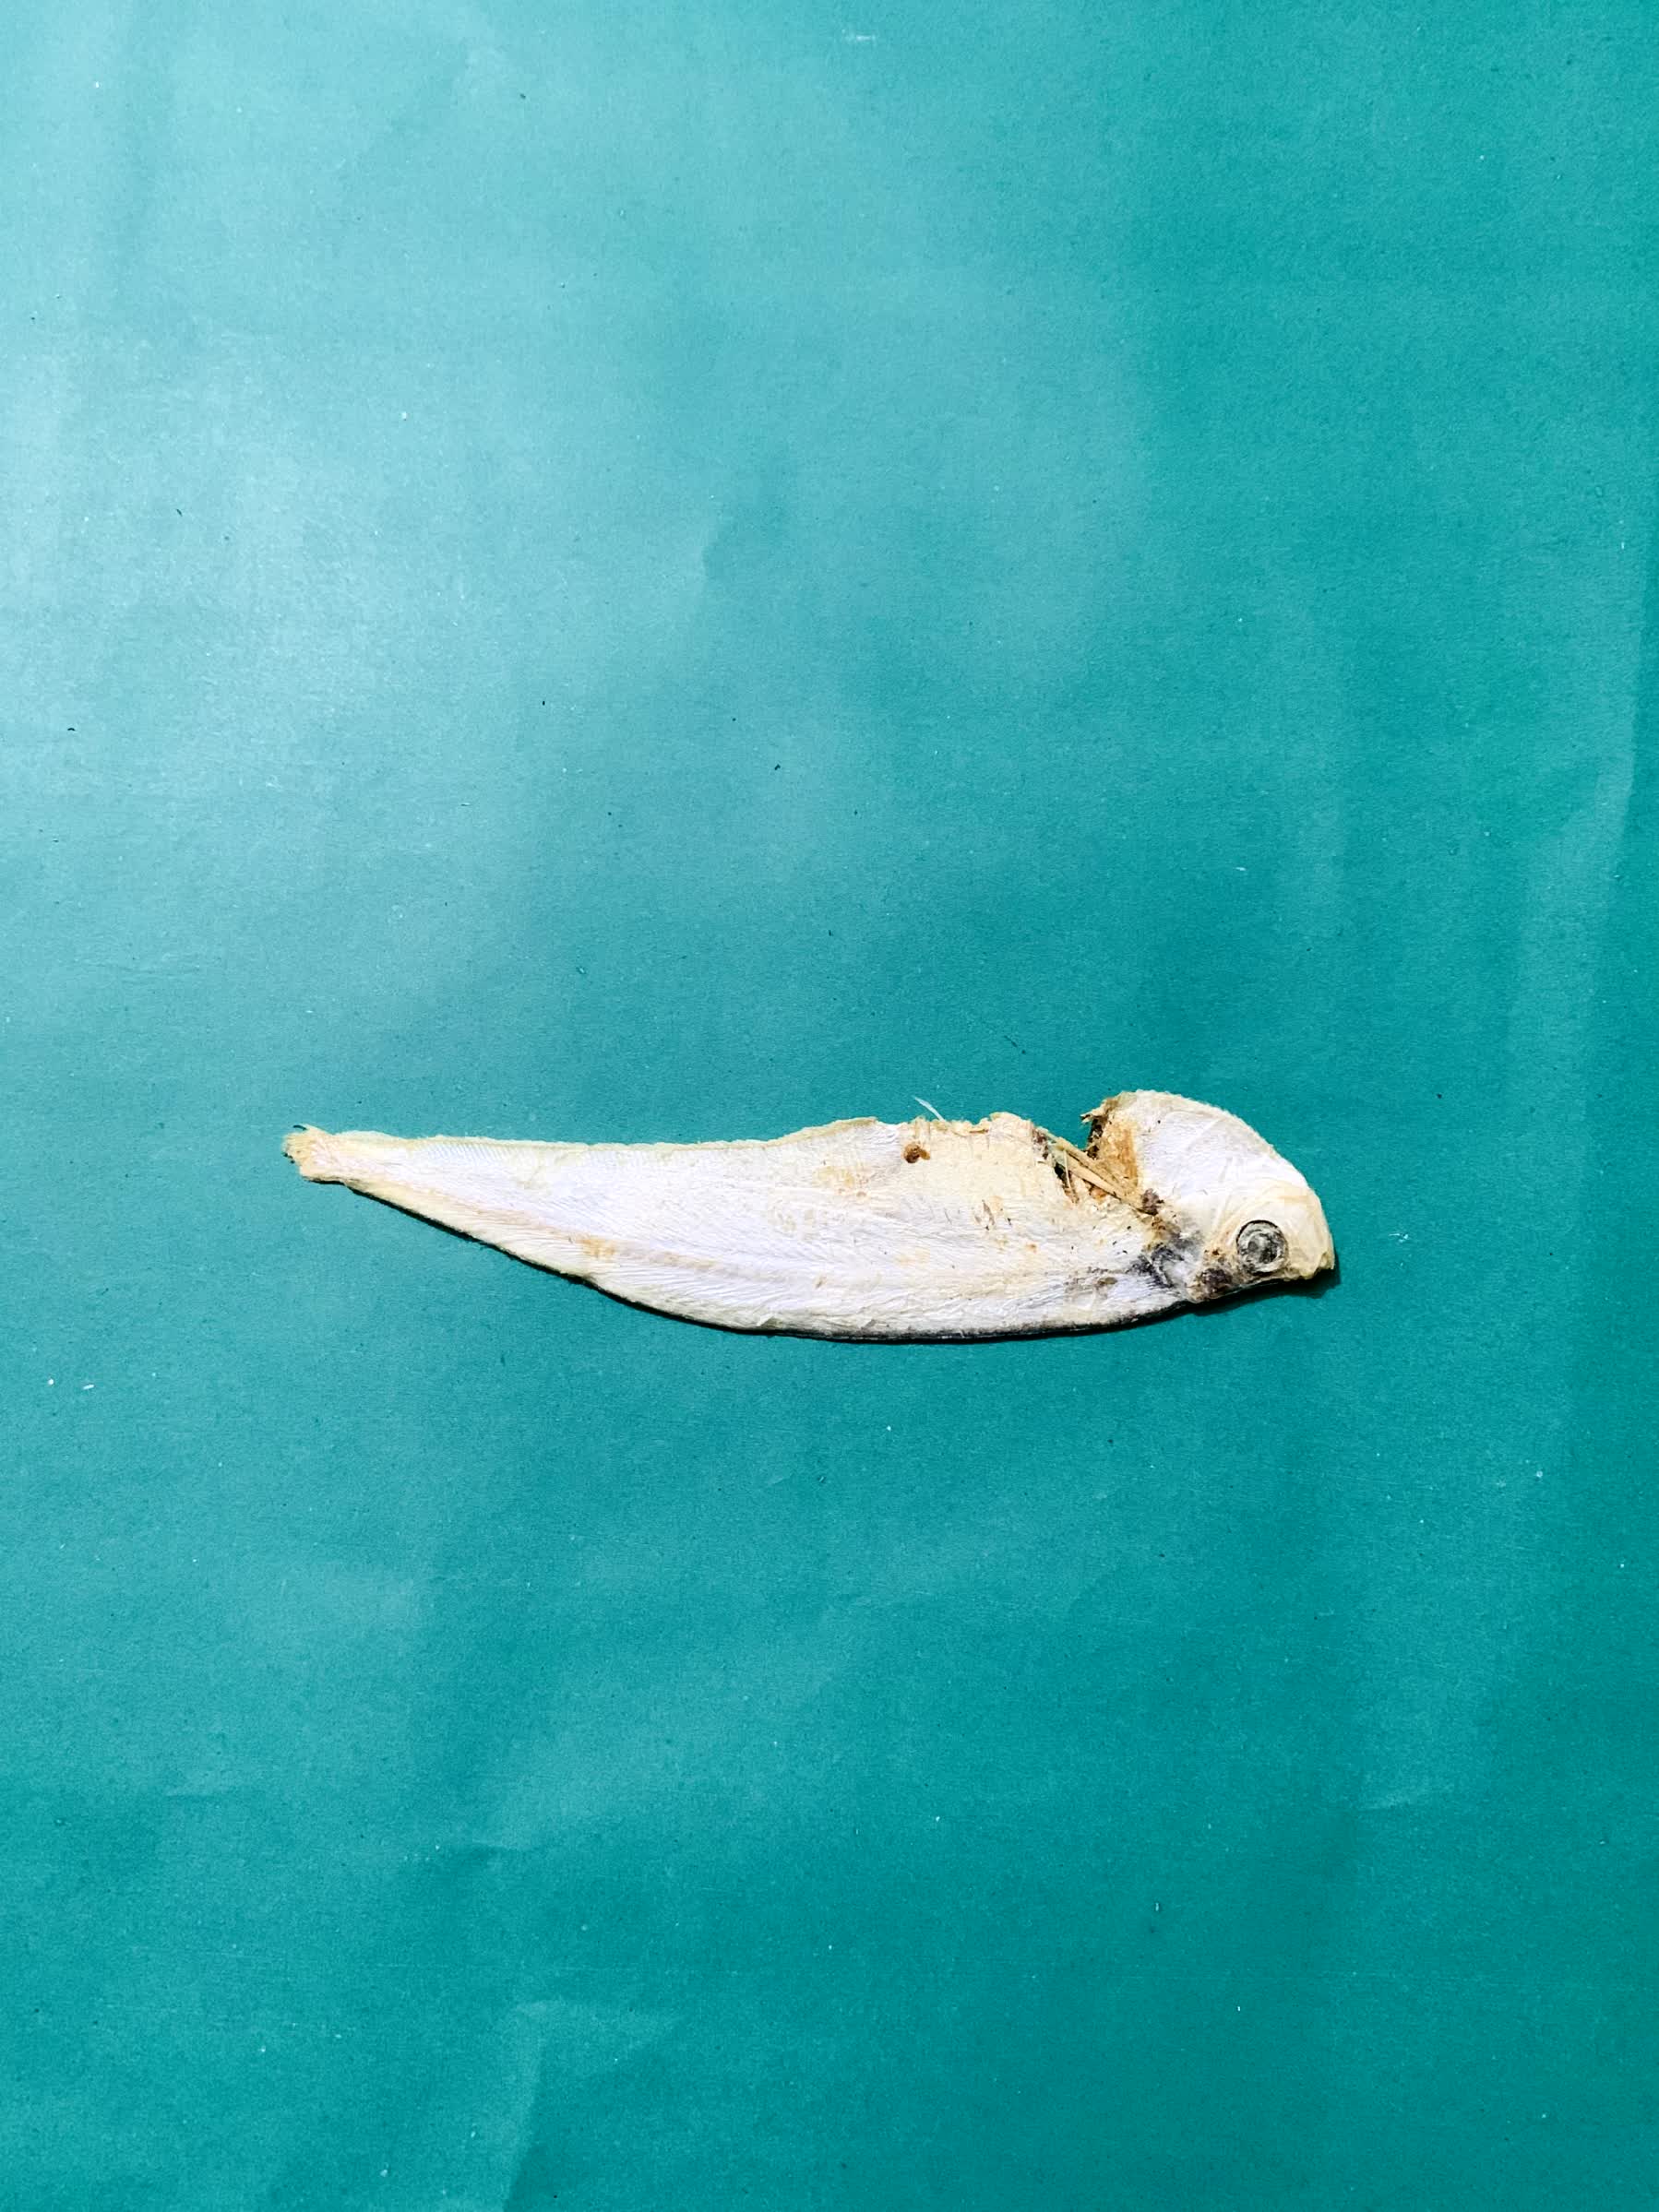
Species: Shukna Feuwa